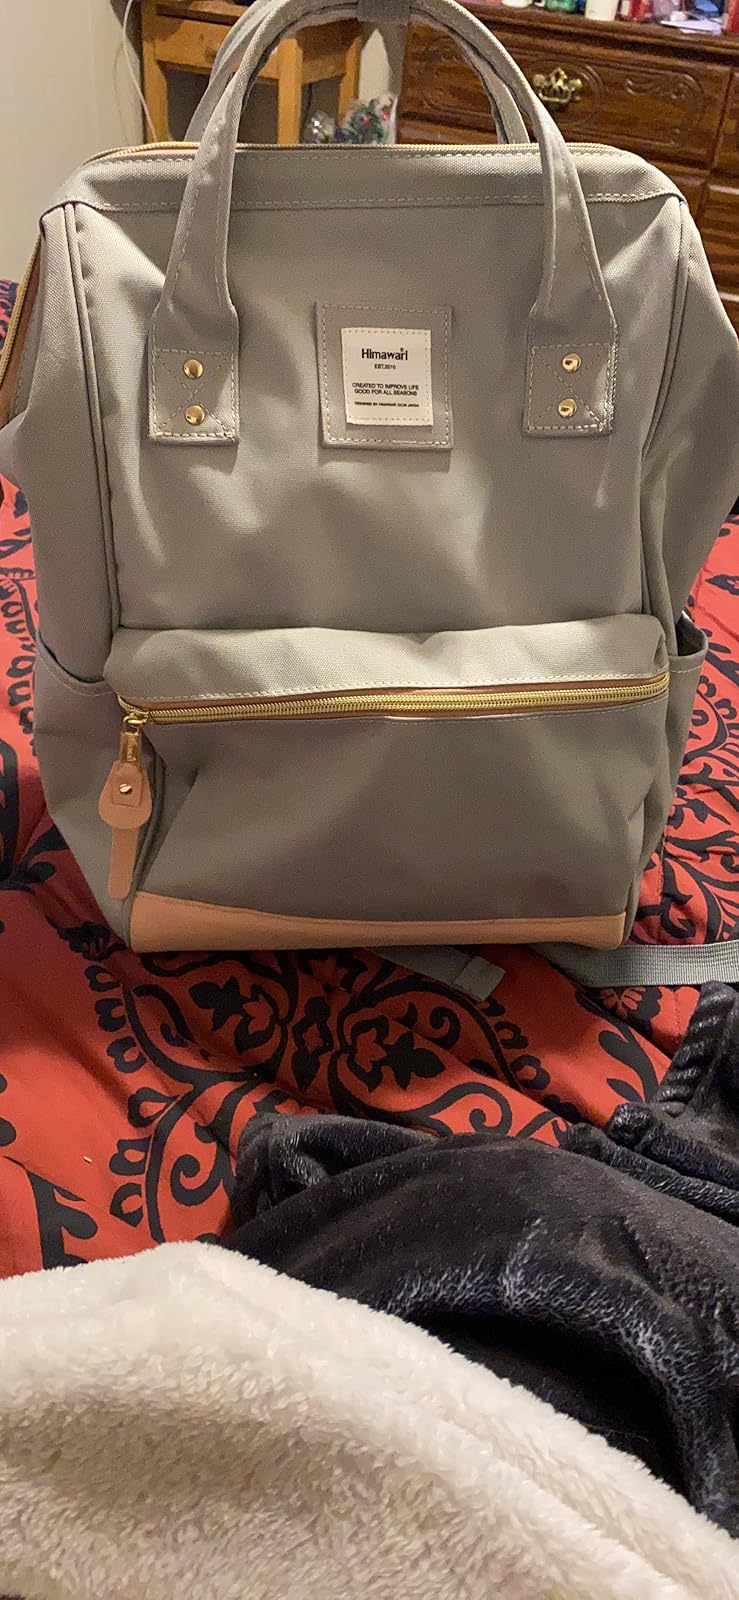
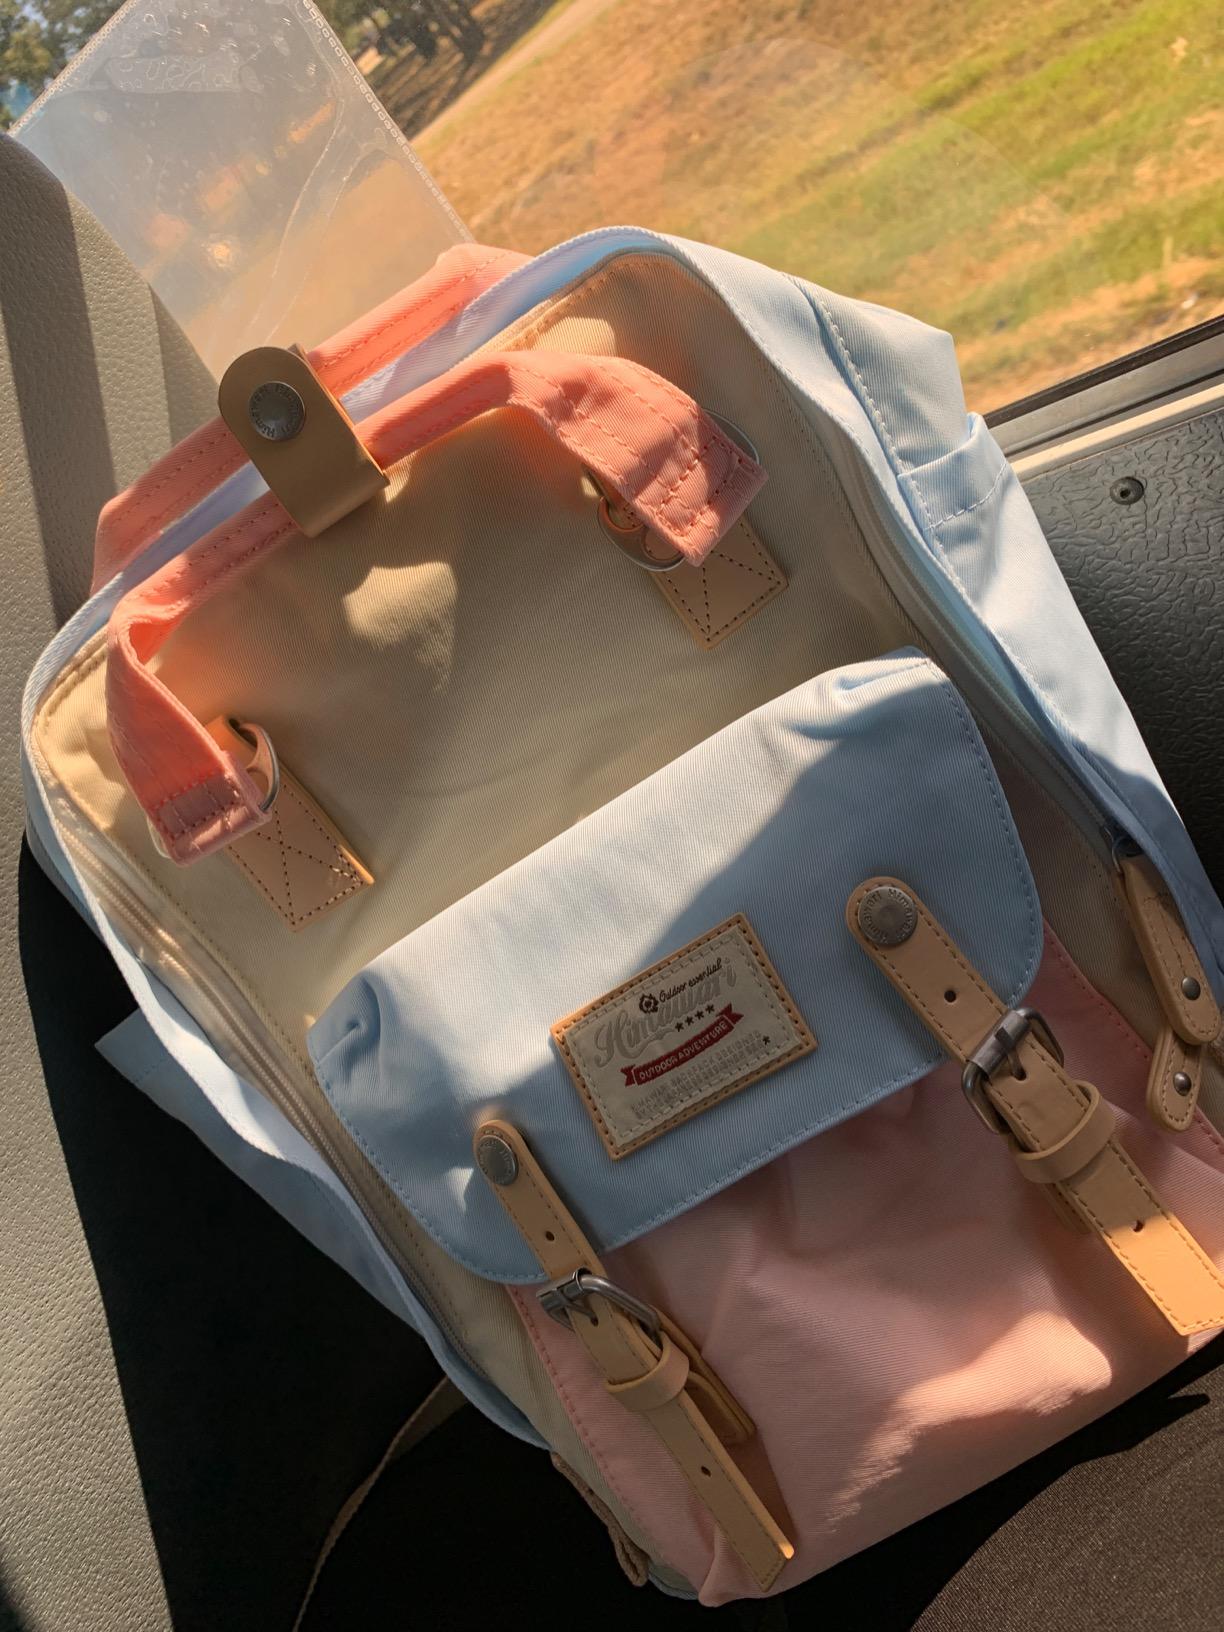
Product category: bag
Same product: no